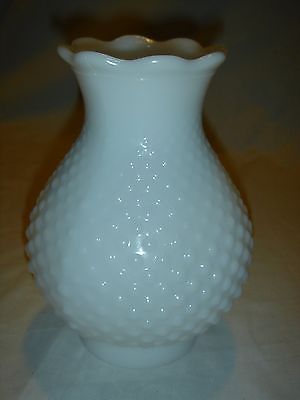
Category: lamp